Type B1 submarine

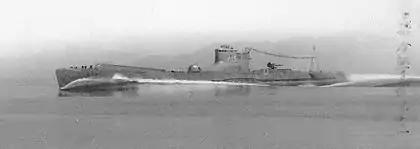
Japanese B1-type "I-15" submarine on initial sea trials 15 September 1940 with integral aircraft hangar visible

Altogether the Type B submarines (B1, B2, and B3 combined) are credited with sinking 56 merchant ships for a total of 372,730 tonnes, about 35% of all merchant shipping sunk by Japanese submarines during the war.